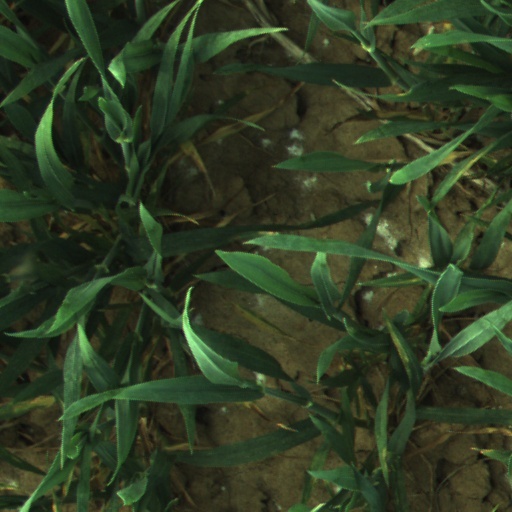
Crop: wheat